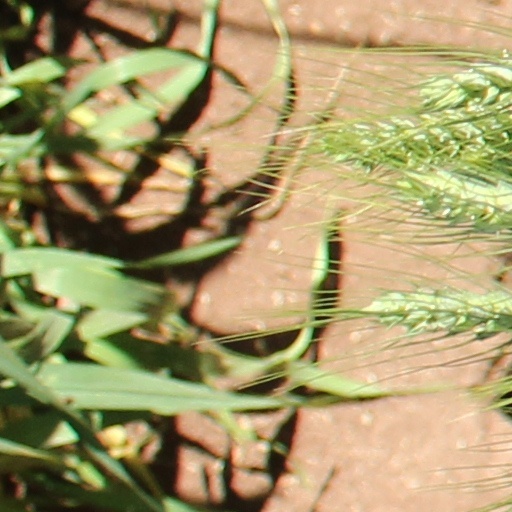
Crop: wheat